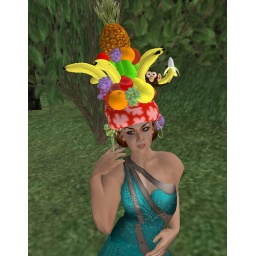
I knew there had to be a good Carmen Miranda fruit hat in SecondLife. At last I found it!